412th Test Wing

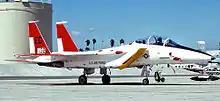
6512th Test Squadron F-15B

The wing performed free-flight testing of the Space Shuttle for NASA from 1978 to 1980, and in April 1981 recovered the shuttle Columbia following the first-ever orbital mission of a reusable spacecraft. The wing continued to provide alternate landing site services for STS recovery for many years, including for the 'Atlantis' during the STS-117 mission in June 2007.